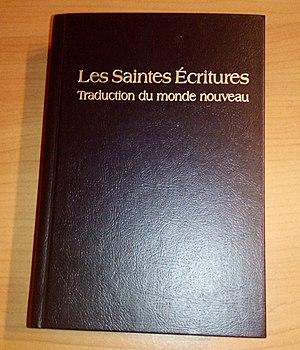
La Bible
La Bible : Traduction du Monde Nouveau est une traduction de la Bible en langue moderne éditée et utilisée par les témoins de Jéhovah.